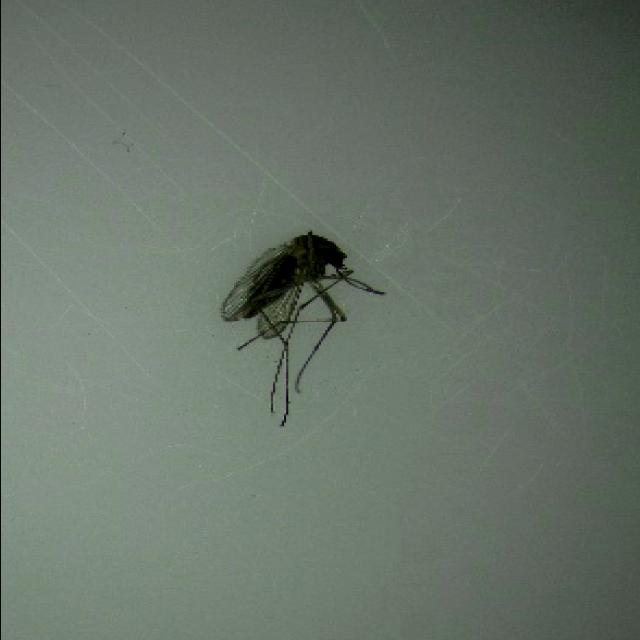
Species: culex_tritaeniorhynchus